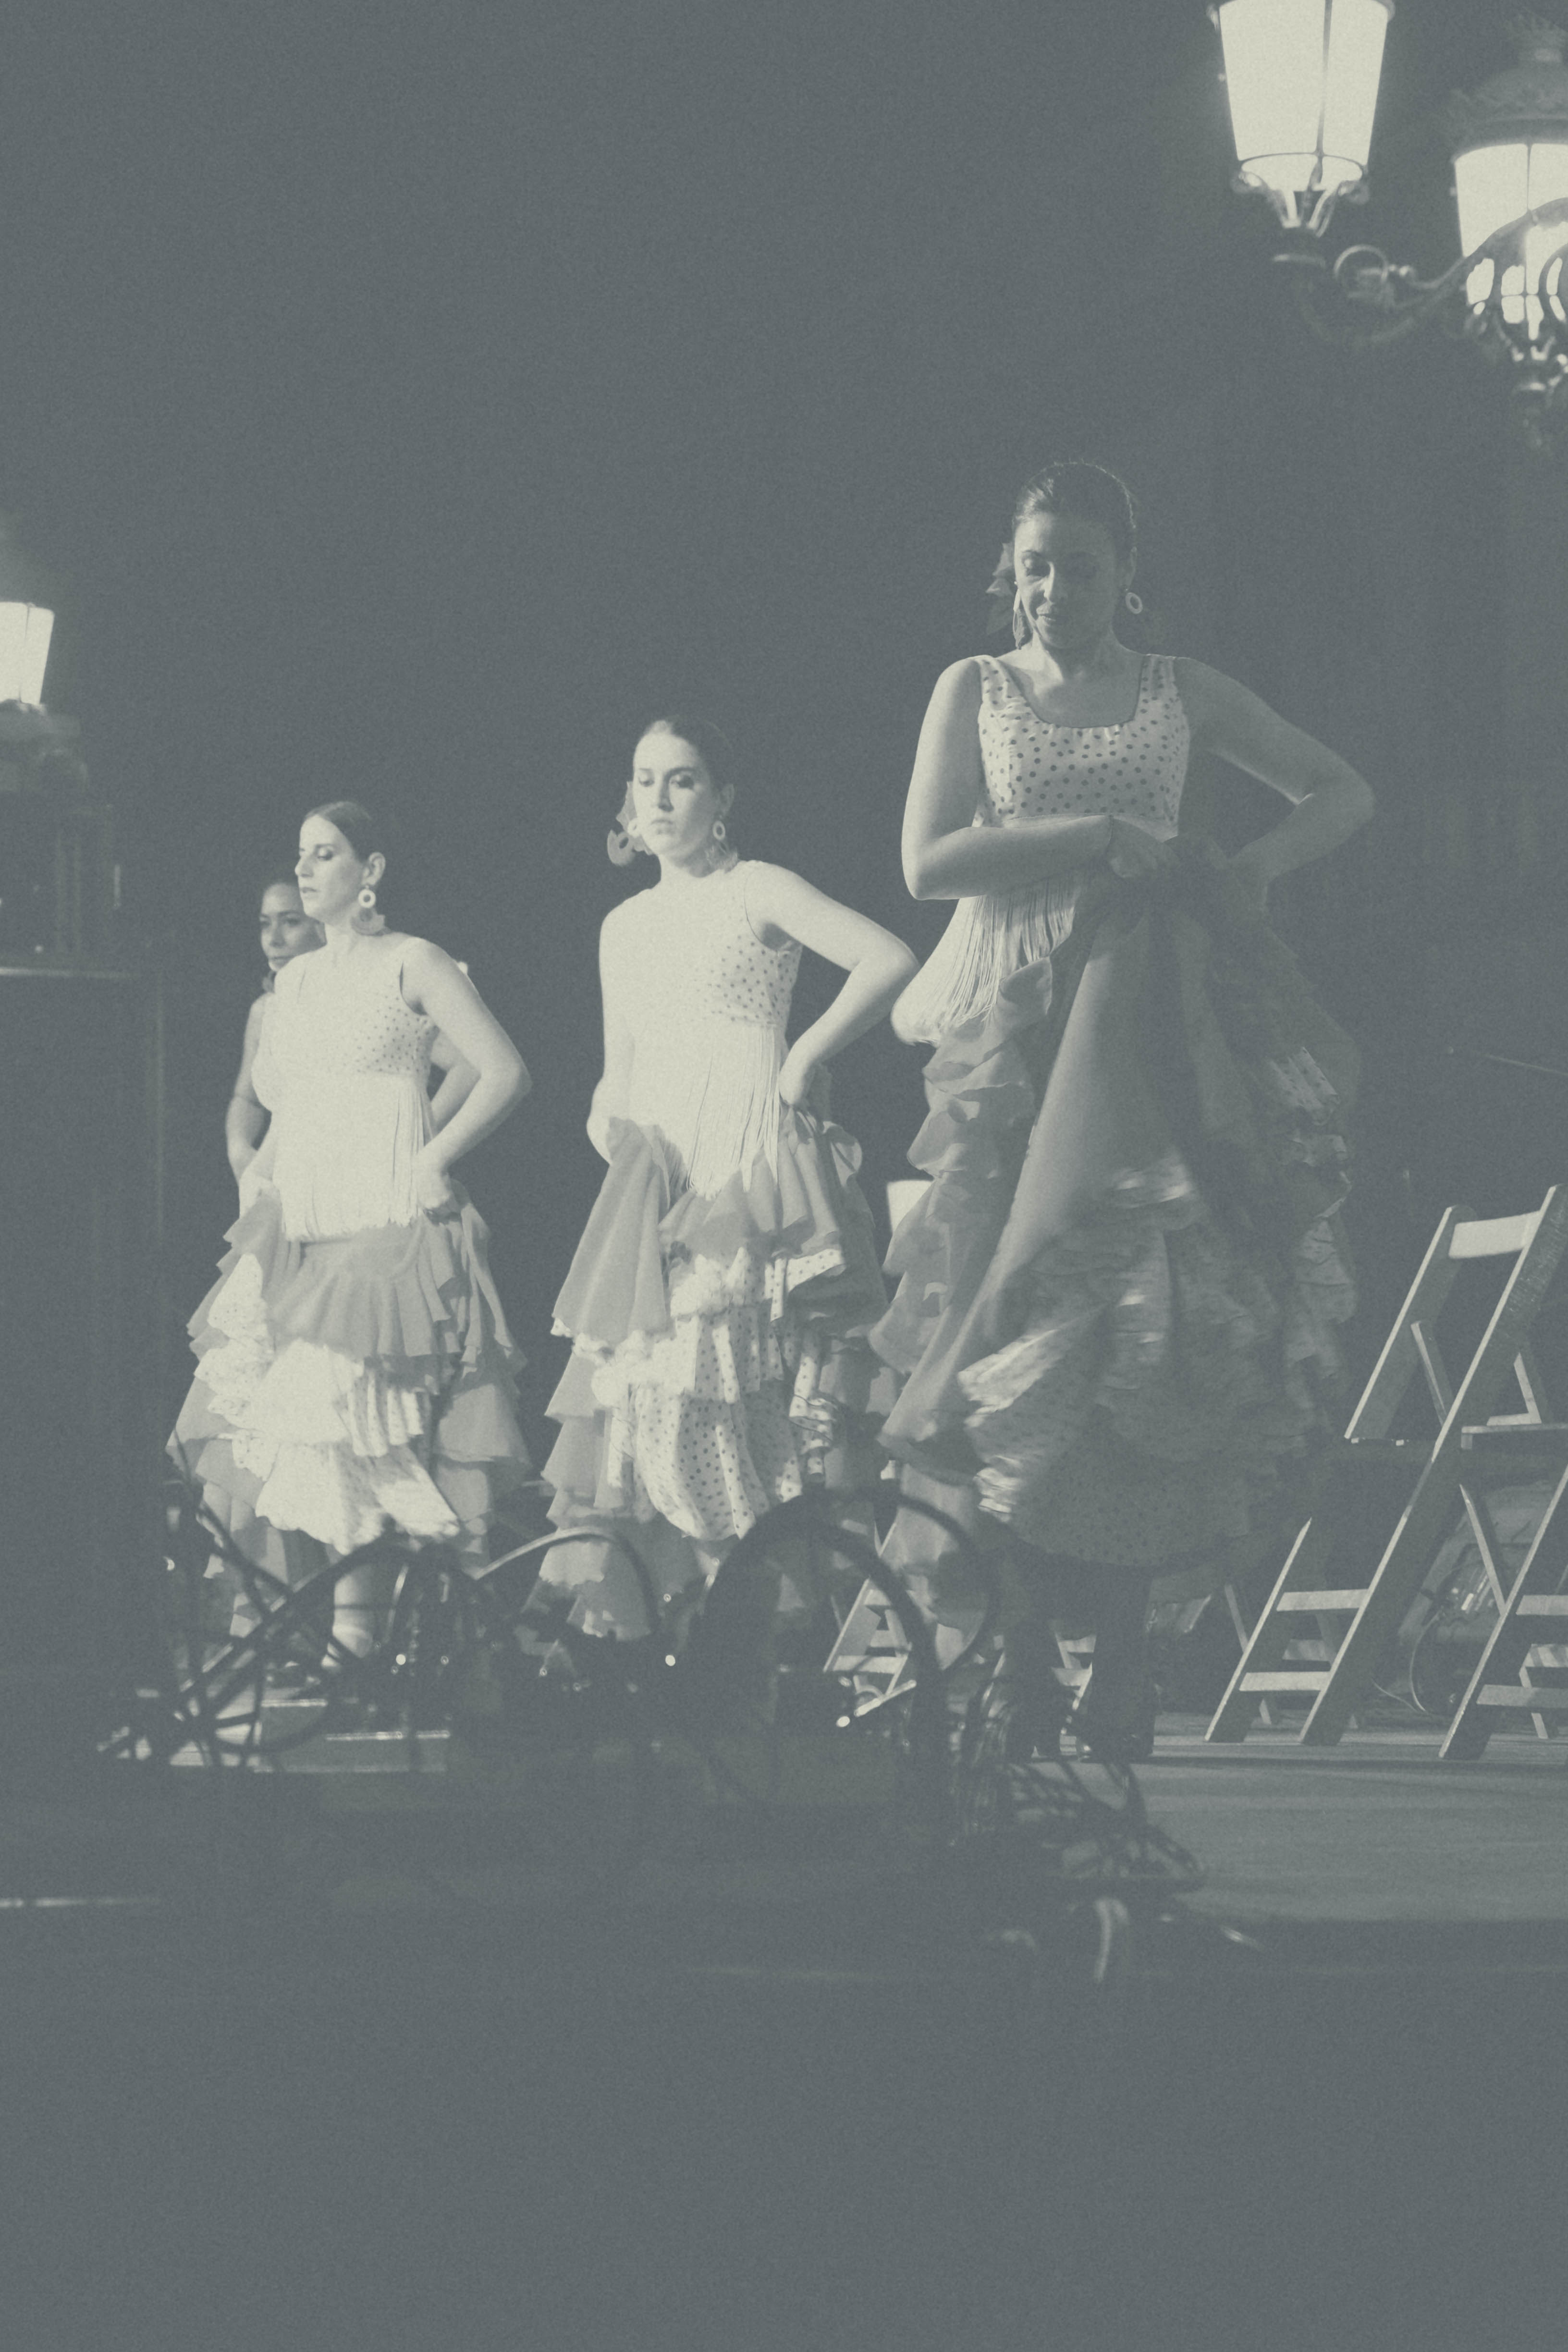
black and white, white, street, urban, monochrome, bw, blackwhite, art, sketch, drawing, photograph, andalusia, image, flamenco, cordoba, blackadnwhite, monochrome photography, album cover